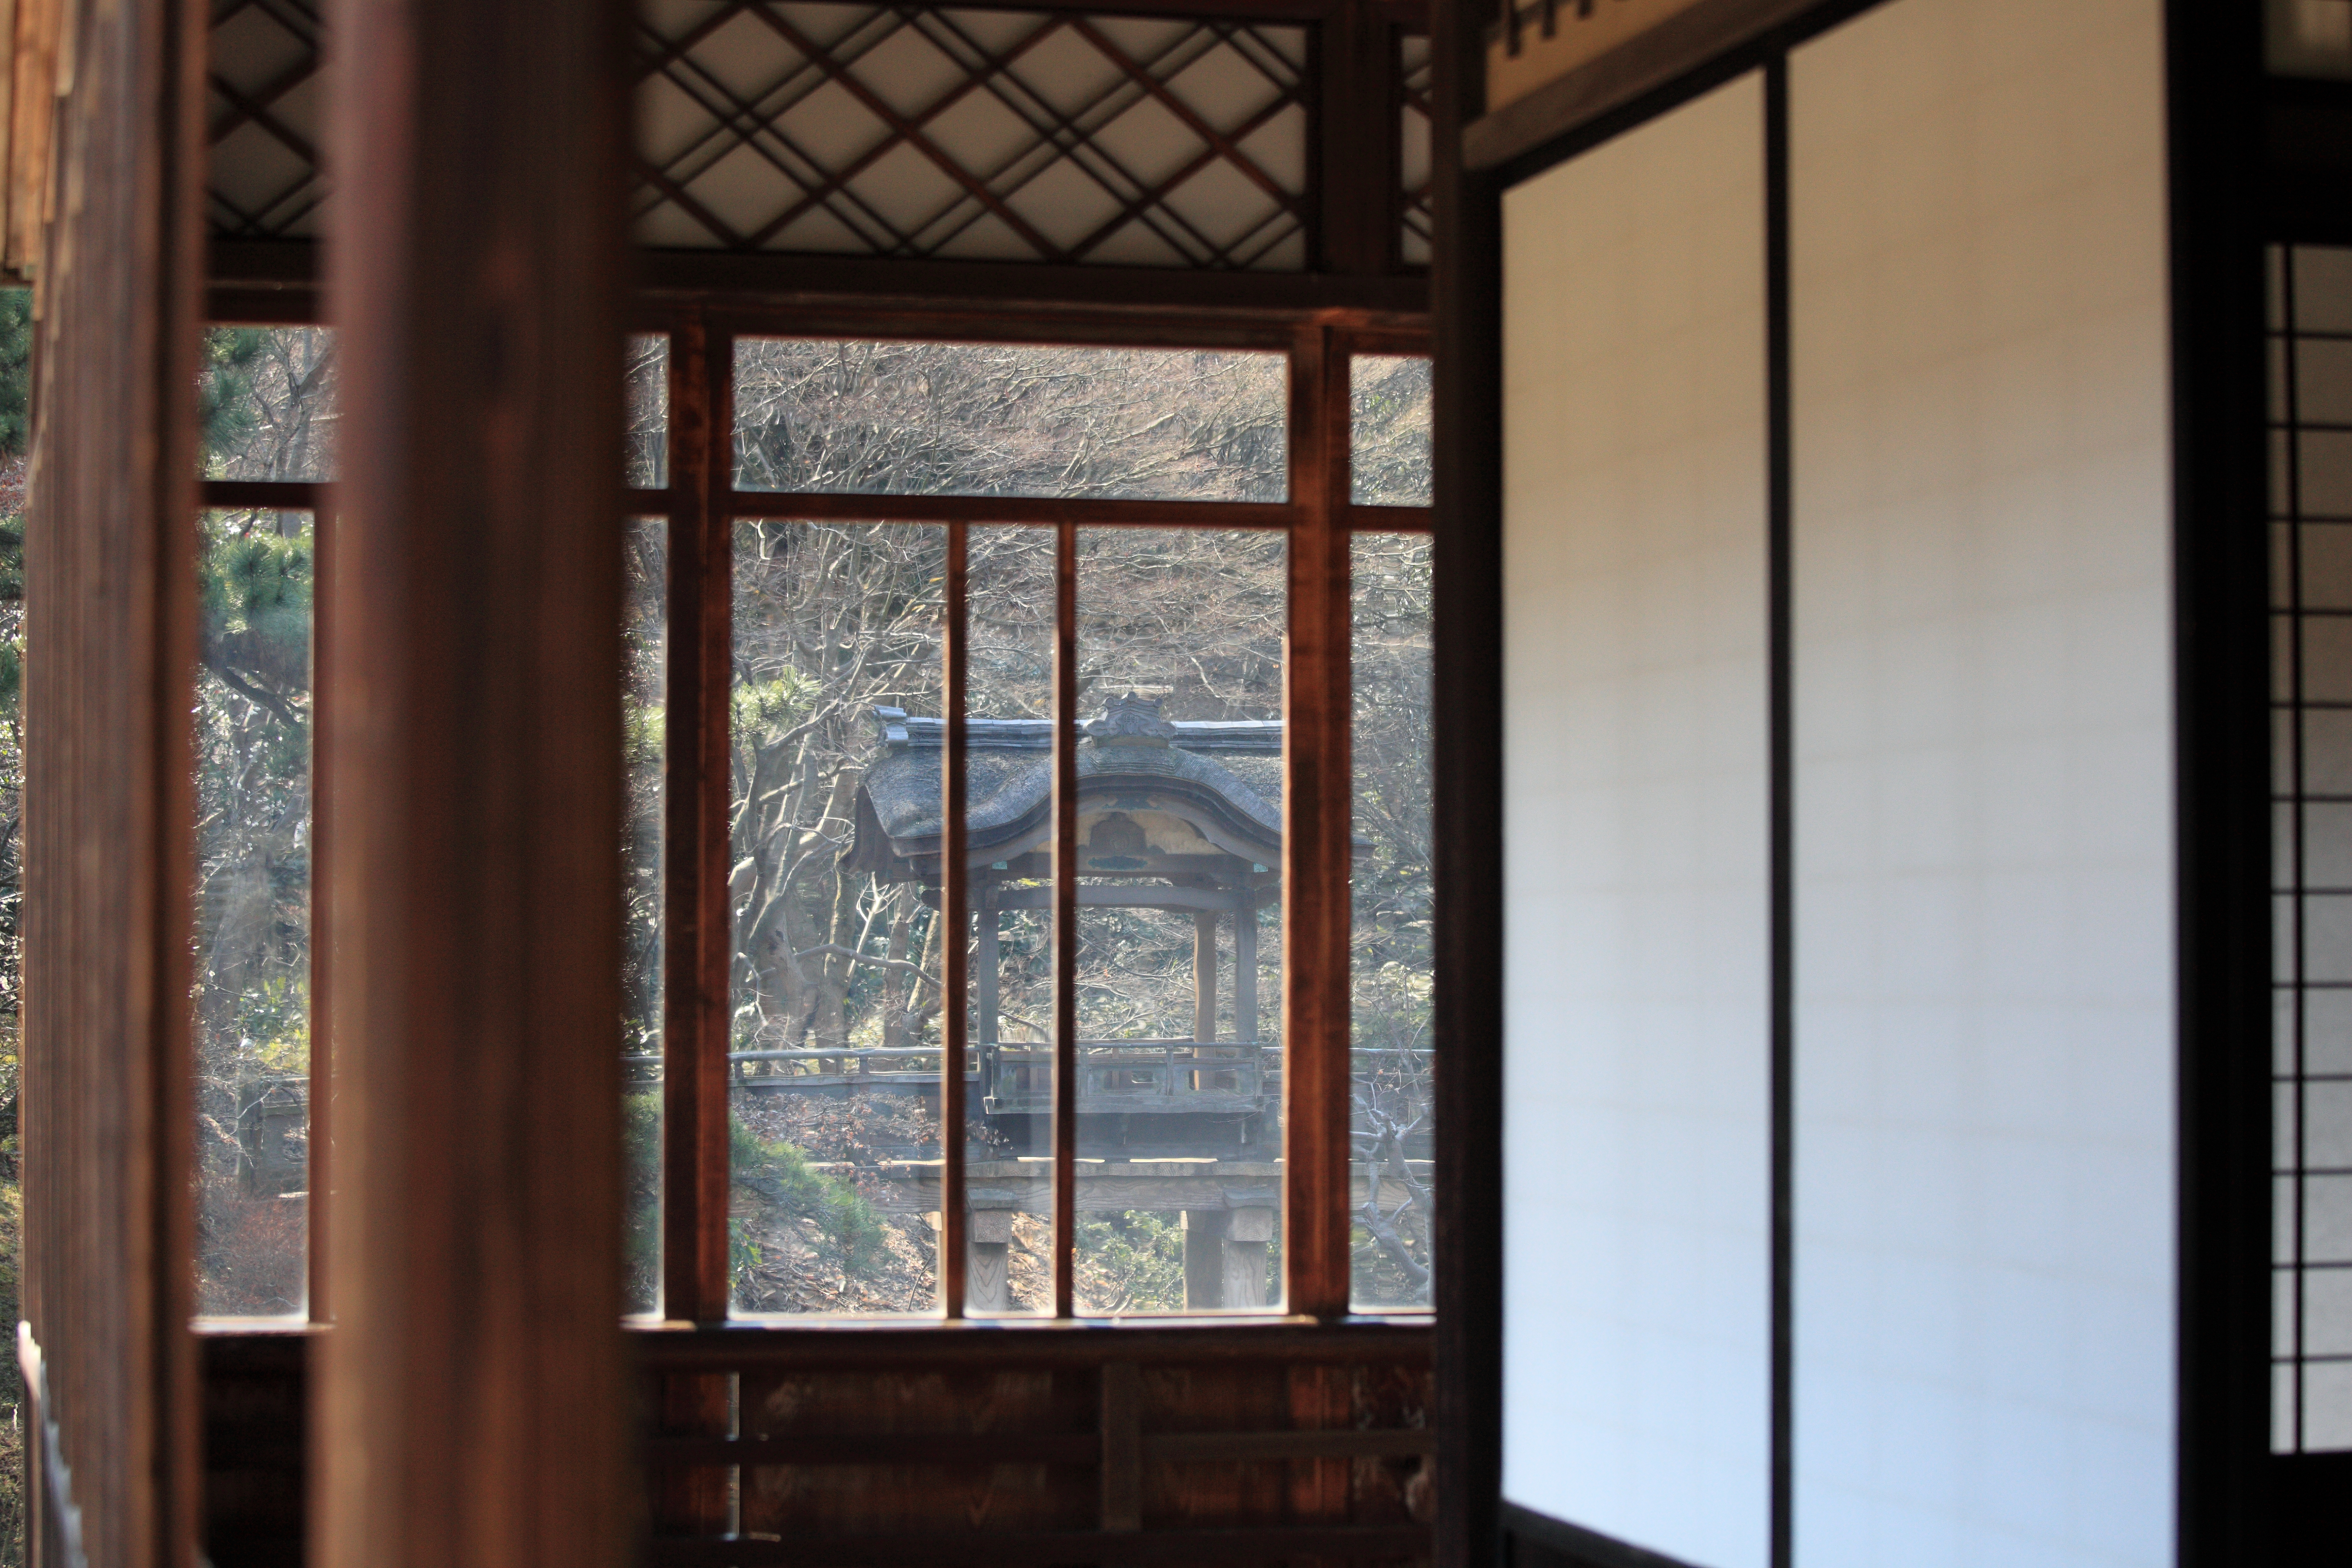
architecture, wood, house, interior, window, glass, home, high, ancient, facade, residence, room, door, interior design, design, japanese, 5d, style, hires, estate, markii, traditional, hi, res, resolution, 5photosaday, sliding, partition, daylighting, window covering, sash window